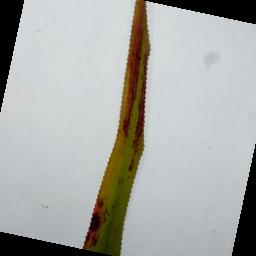
Label: Rice___Brown_Spot